Sören Sommelius

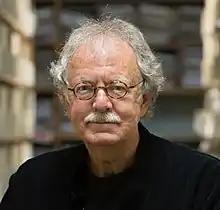
Sören Sommelius.

Sören Sommelius (born 1941) is a Swedish writer and journalist, working as editor of the culture section of the daily "Helsingborgs Dagblad". He is the author of books on India (such as "Indiens kämpande Kerala"), and former Yugoslavia, among them "Sista Resan till Jugoslavien" (1992), "Kosova utan stjärna" (1993), "Mediernas krig i forna Jugoslavien" (1993), "Mot kriget" and "Liten guide till stort krig" (with Jan Öberg).